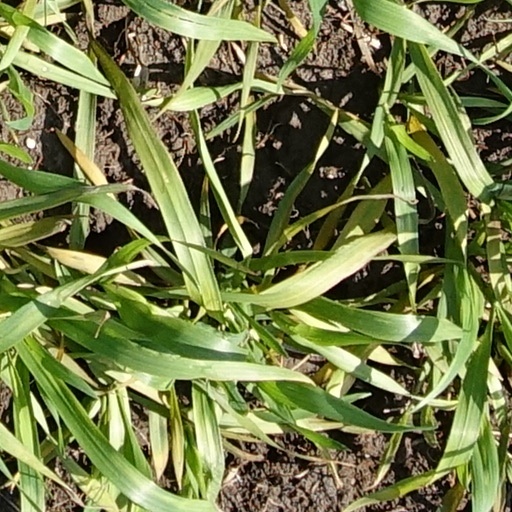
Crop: wheat